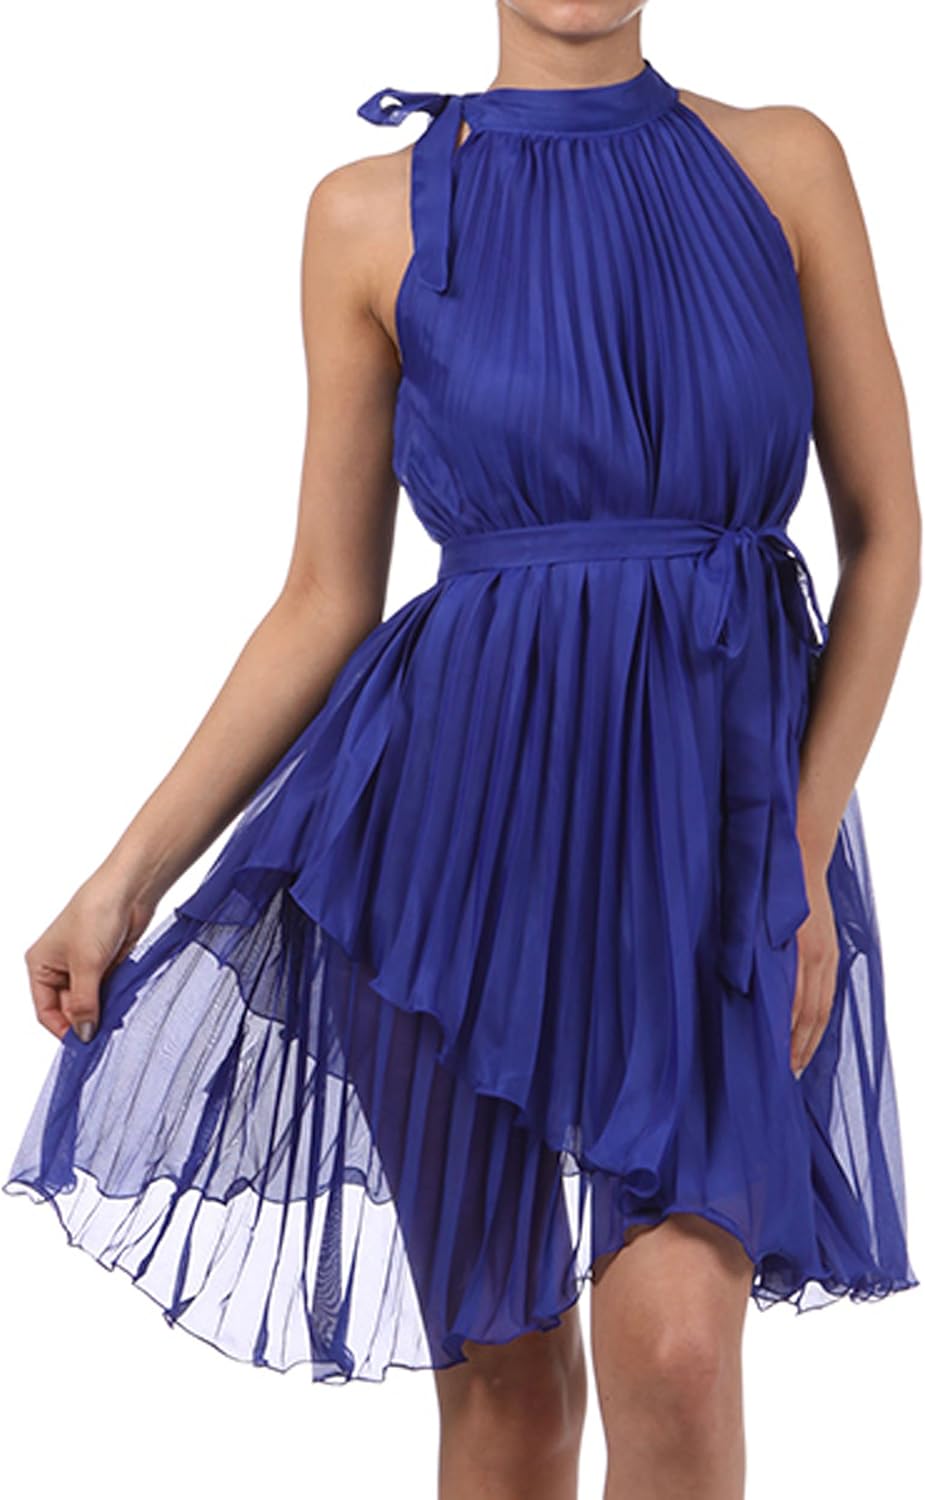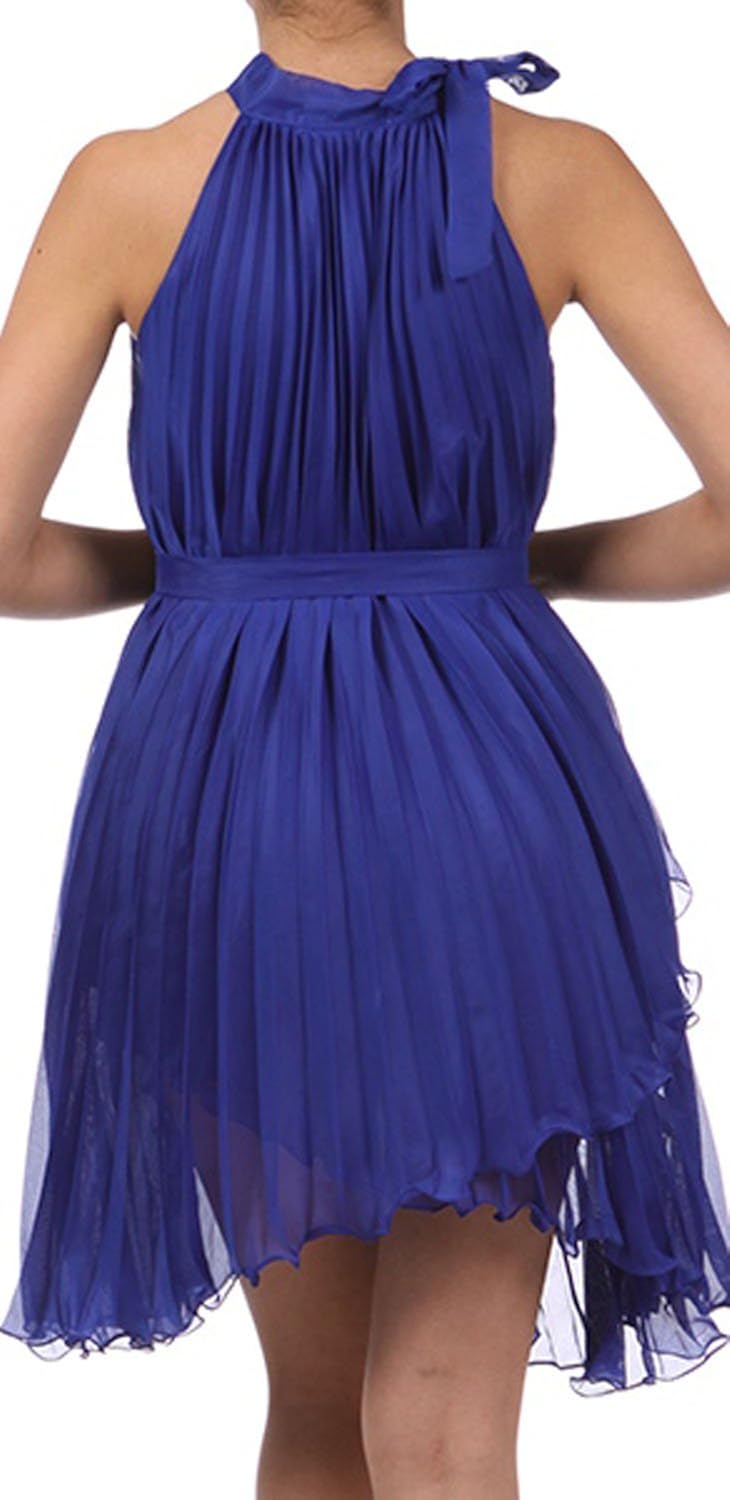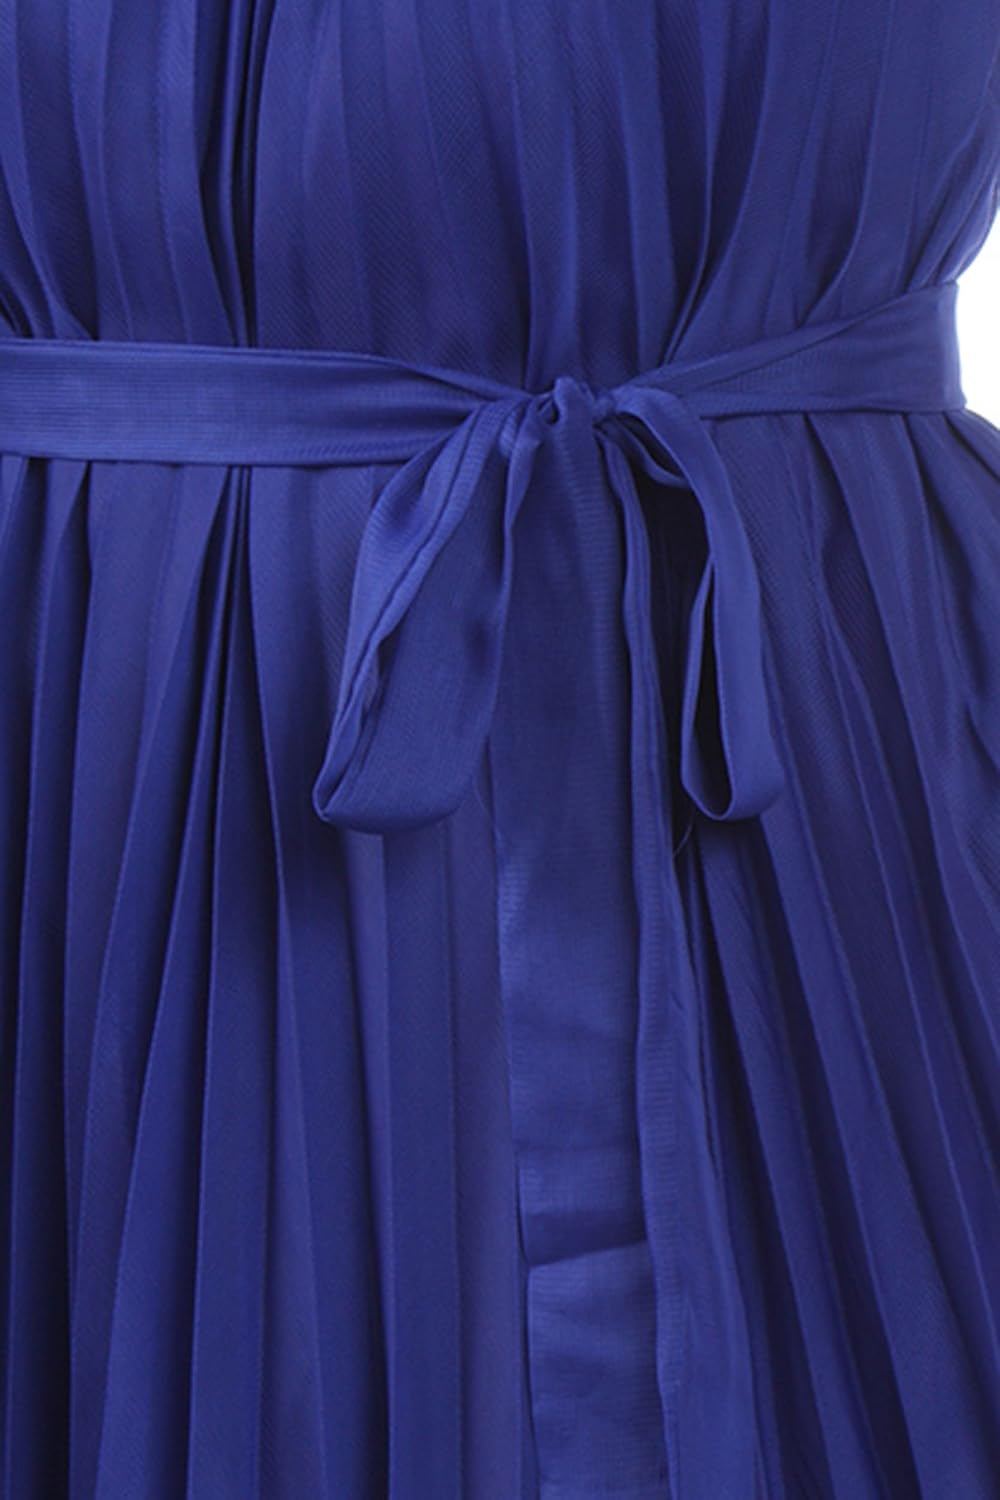
Asymmetrical Hem Pleated Short Sleeveless Dress in Semi-Opaque Solid Colors
Category: AMAZON FASHION
Trendy fashion short pleated dress featuring a flirty hem, an adustable neckline and a removable fabric tie belt. Works great as a casual dress or could be dressed up for a date. Please refer to sizing measurements to ensure the proper fit.>br> About Sakas Store: Sakas offers trendy designer inspiRoyal fashion at deep discounts! We work day and night to bring you high quality clothing and accessories for a fraction of the price you pay at department stores. Our incRoyalible deals sell fast, so dont wait!
Features: 100% Polyester | Tie closure | Hand Wash Only | One Size ( Size 0-10 ) | Soft flowing a-line dress with asymmetrical hem, flattering fit for most body types. Wear with leggings and a sweater for daytime or get dressed up for a night on the town. | Two Layers of Sheer Gauzy Fabric, Unlined, Adustable Neck Tie, Removable Fabric Belt | 100% Polyester | Hand Wash Cold Hang Dry.